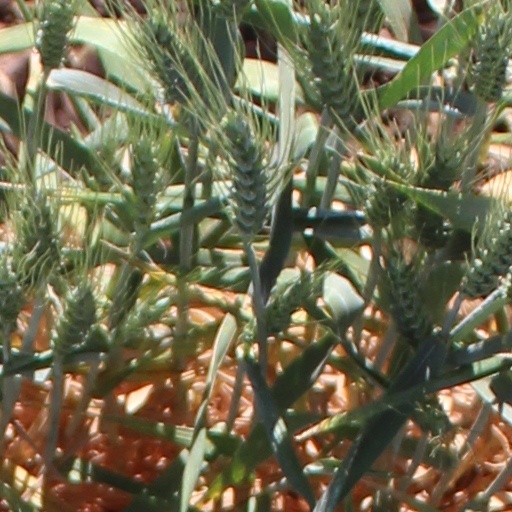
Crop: wheat